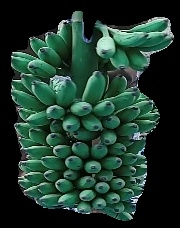
Variety: elakki-bale
Grade: grade1